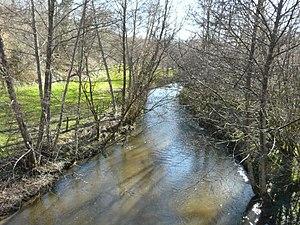
En aval de la route départementale 81, la Loue marque la limite entre Lanouaille (à gauche) et Sarlande (à droite), Dordogne, France.
Lanouaille est une commune française située dans le département de la Dordogne, en région Nouvelle-Aquitaine. De 1801 à 2015, la commune était le chef-lieu du canton de Lanouaille.